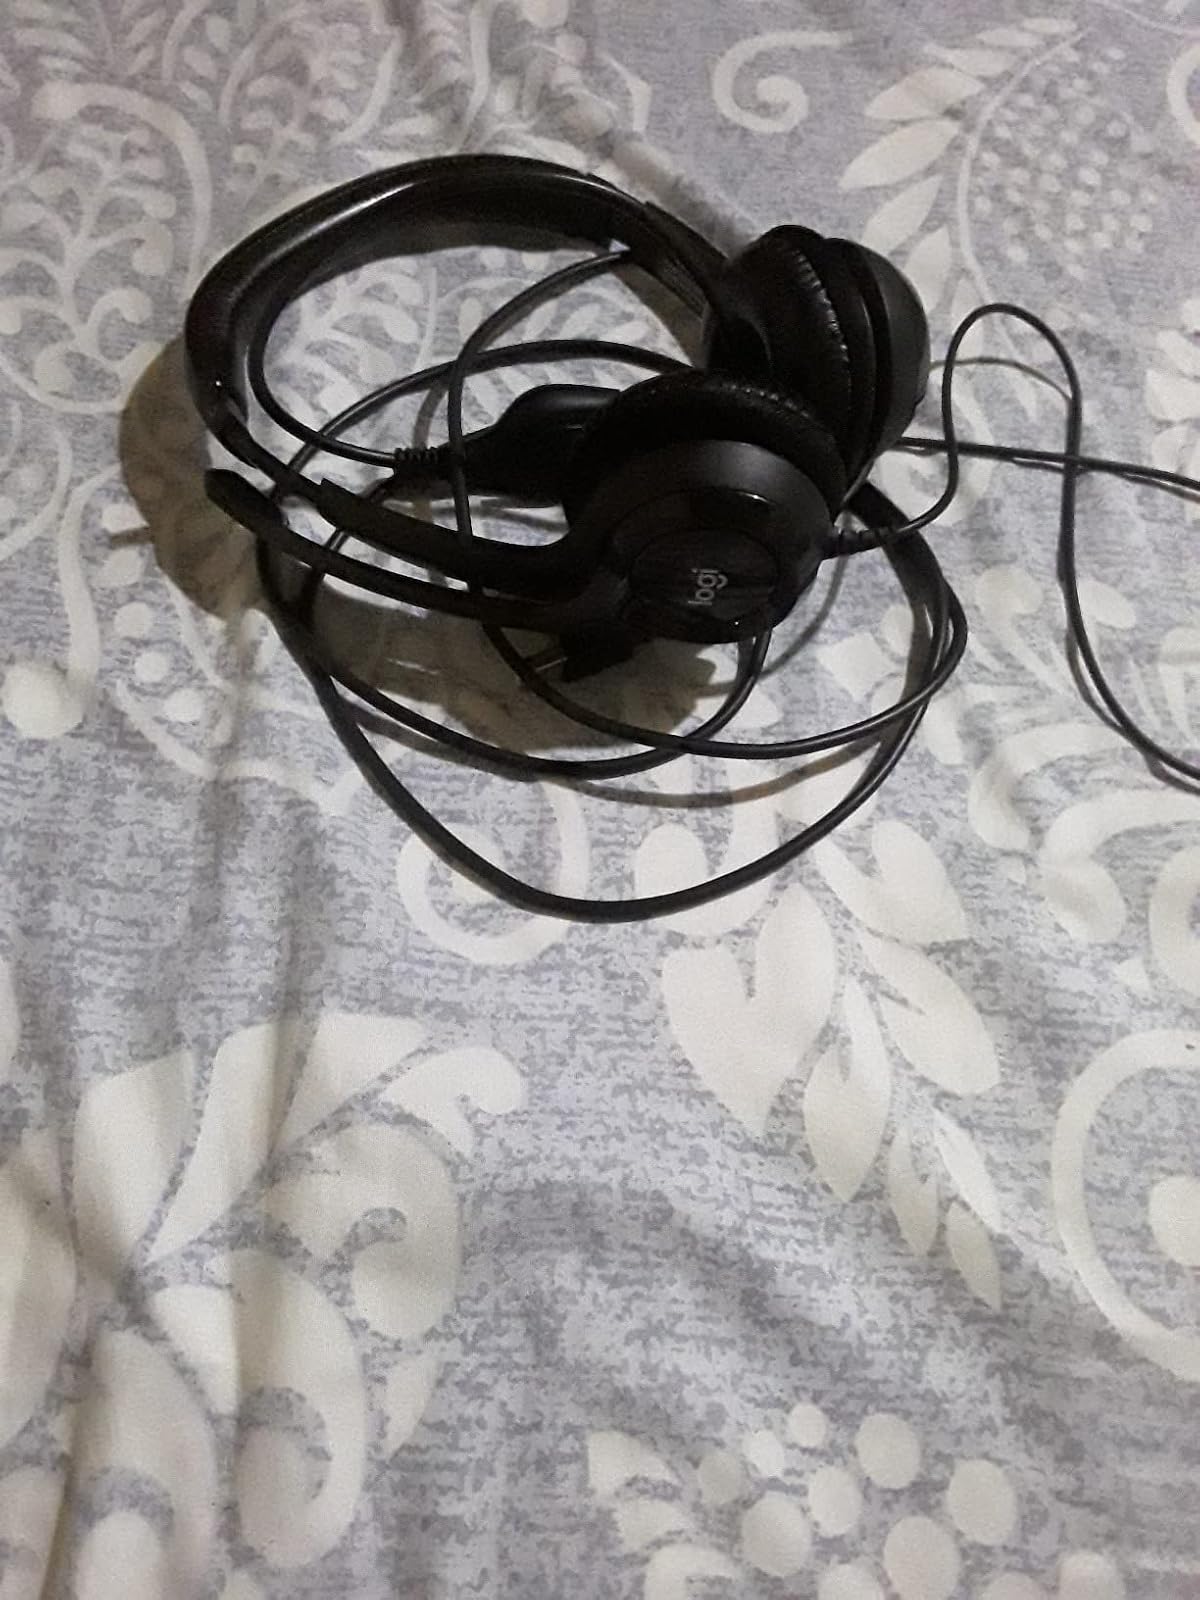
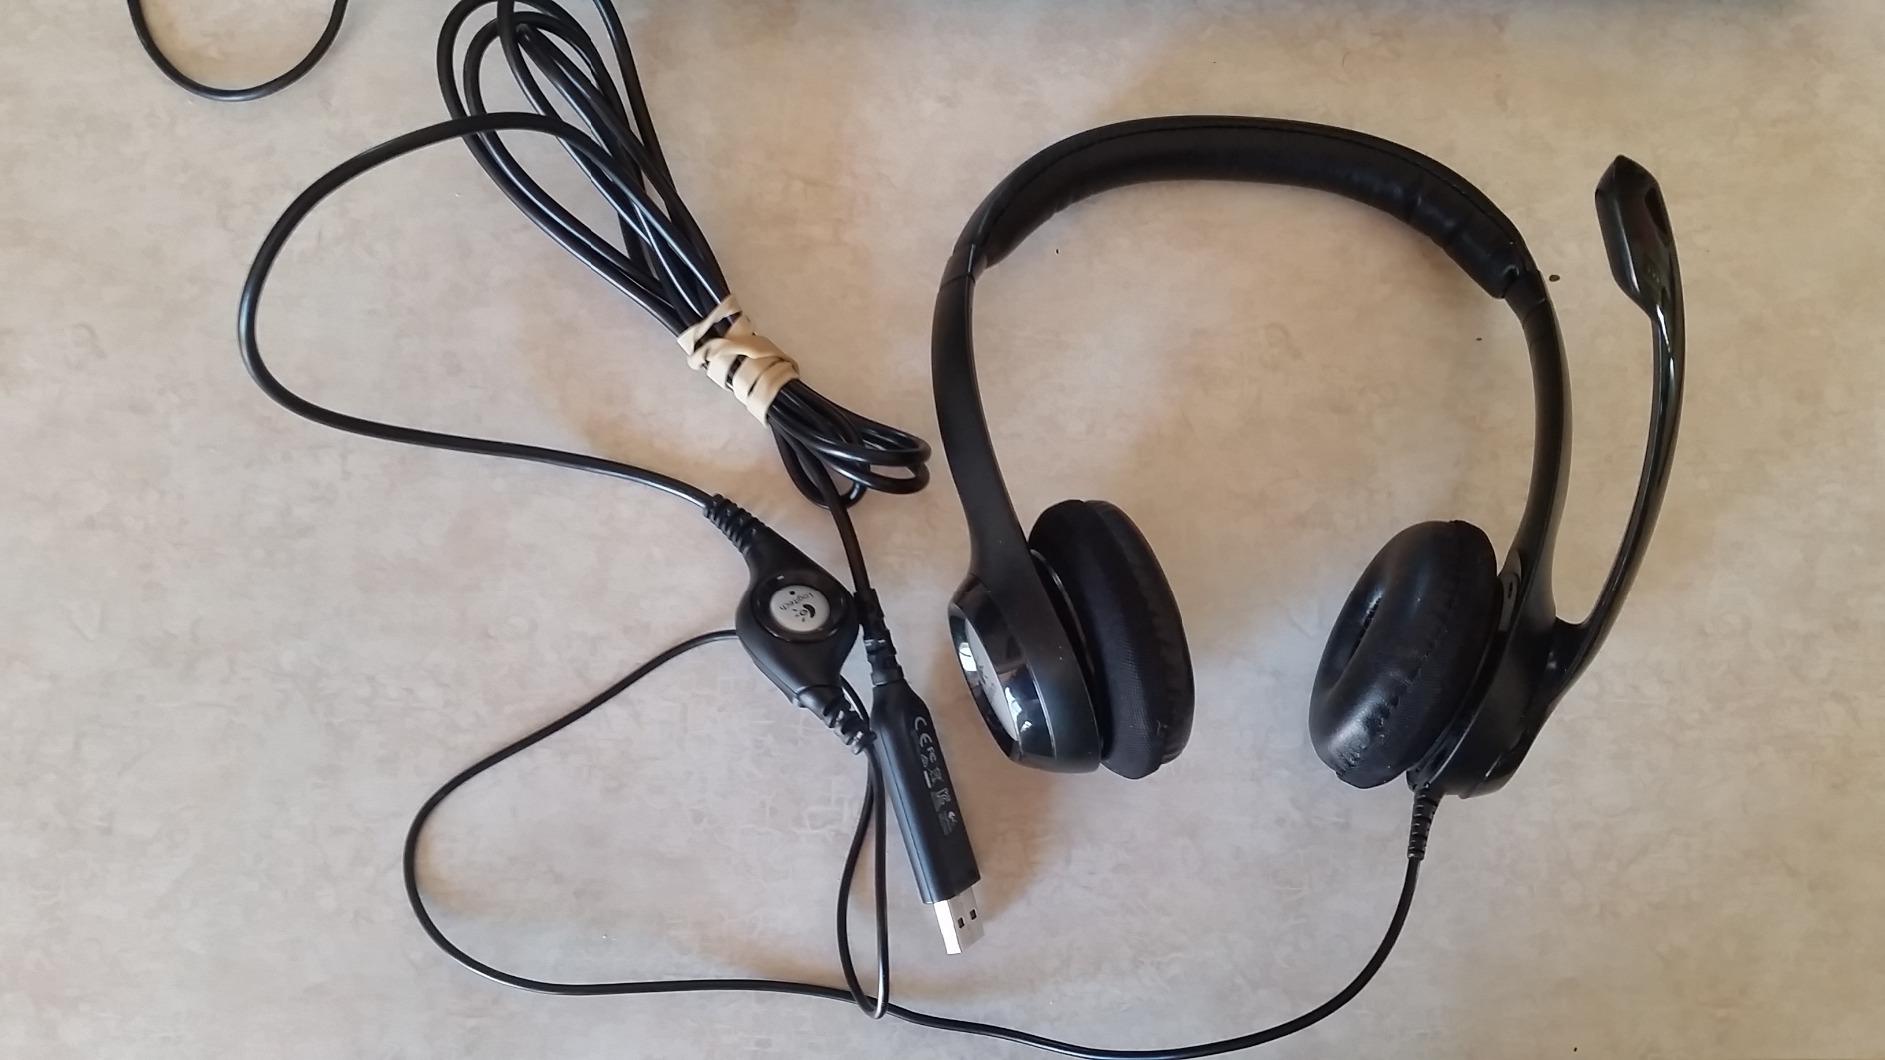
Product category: headphones
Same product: yes